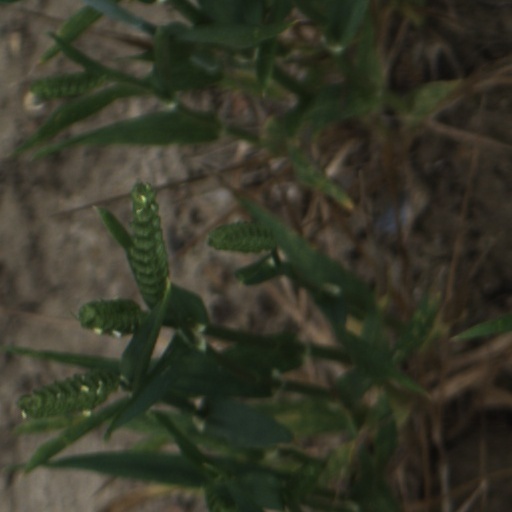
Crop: wheat